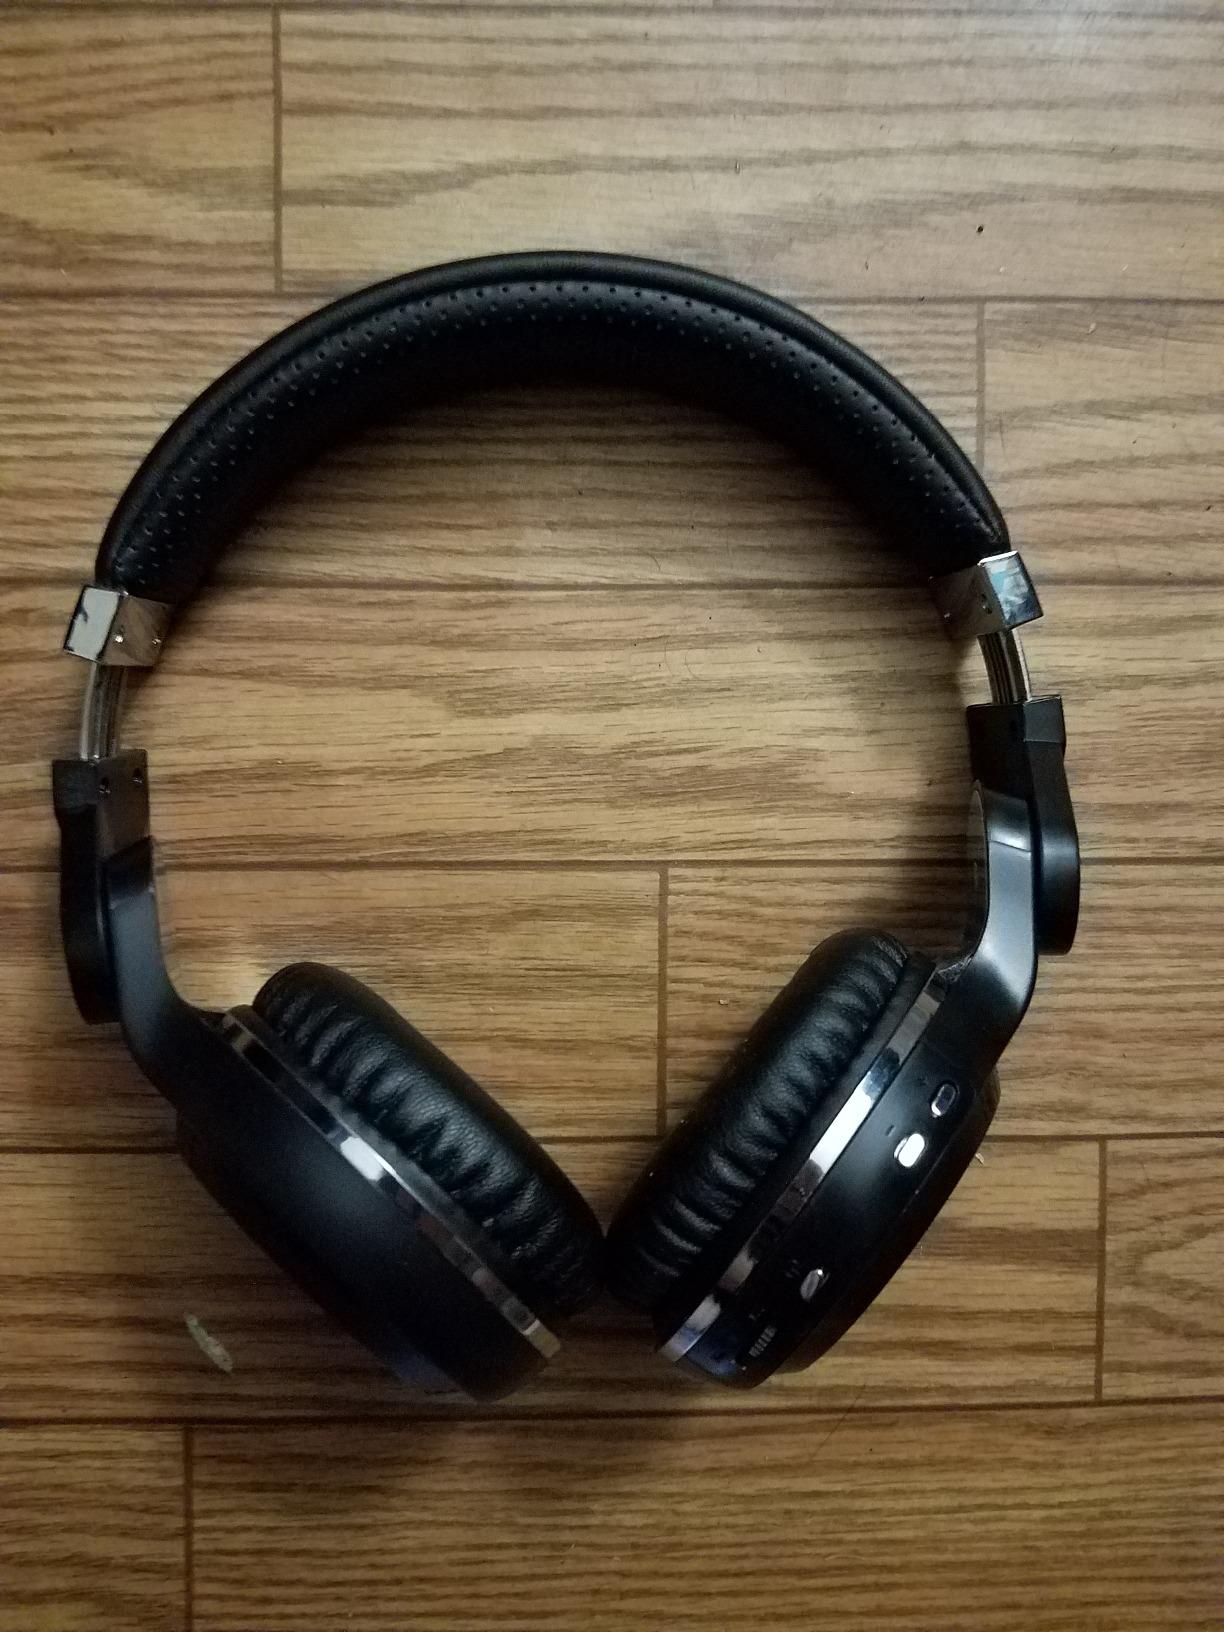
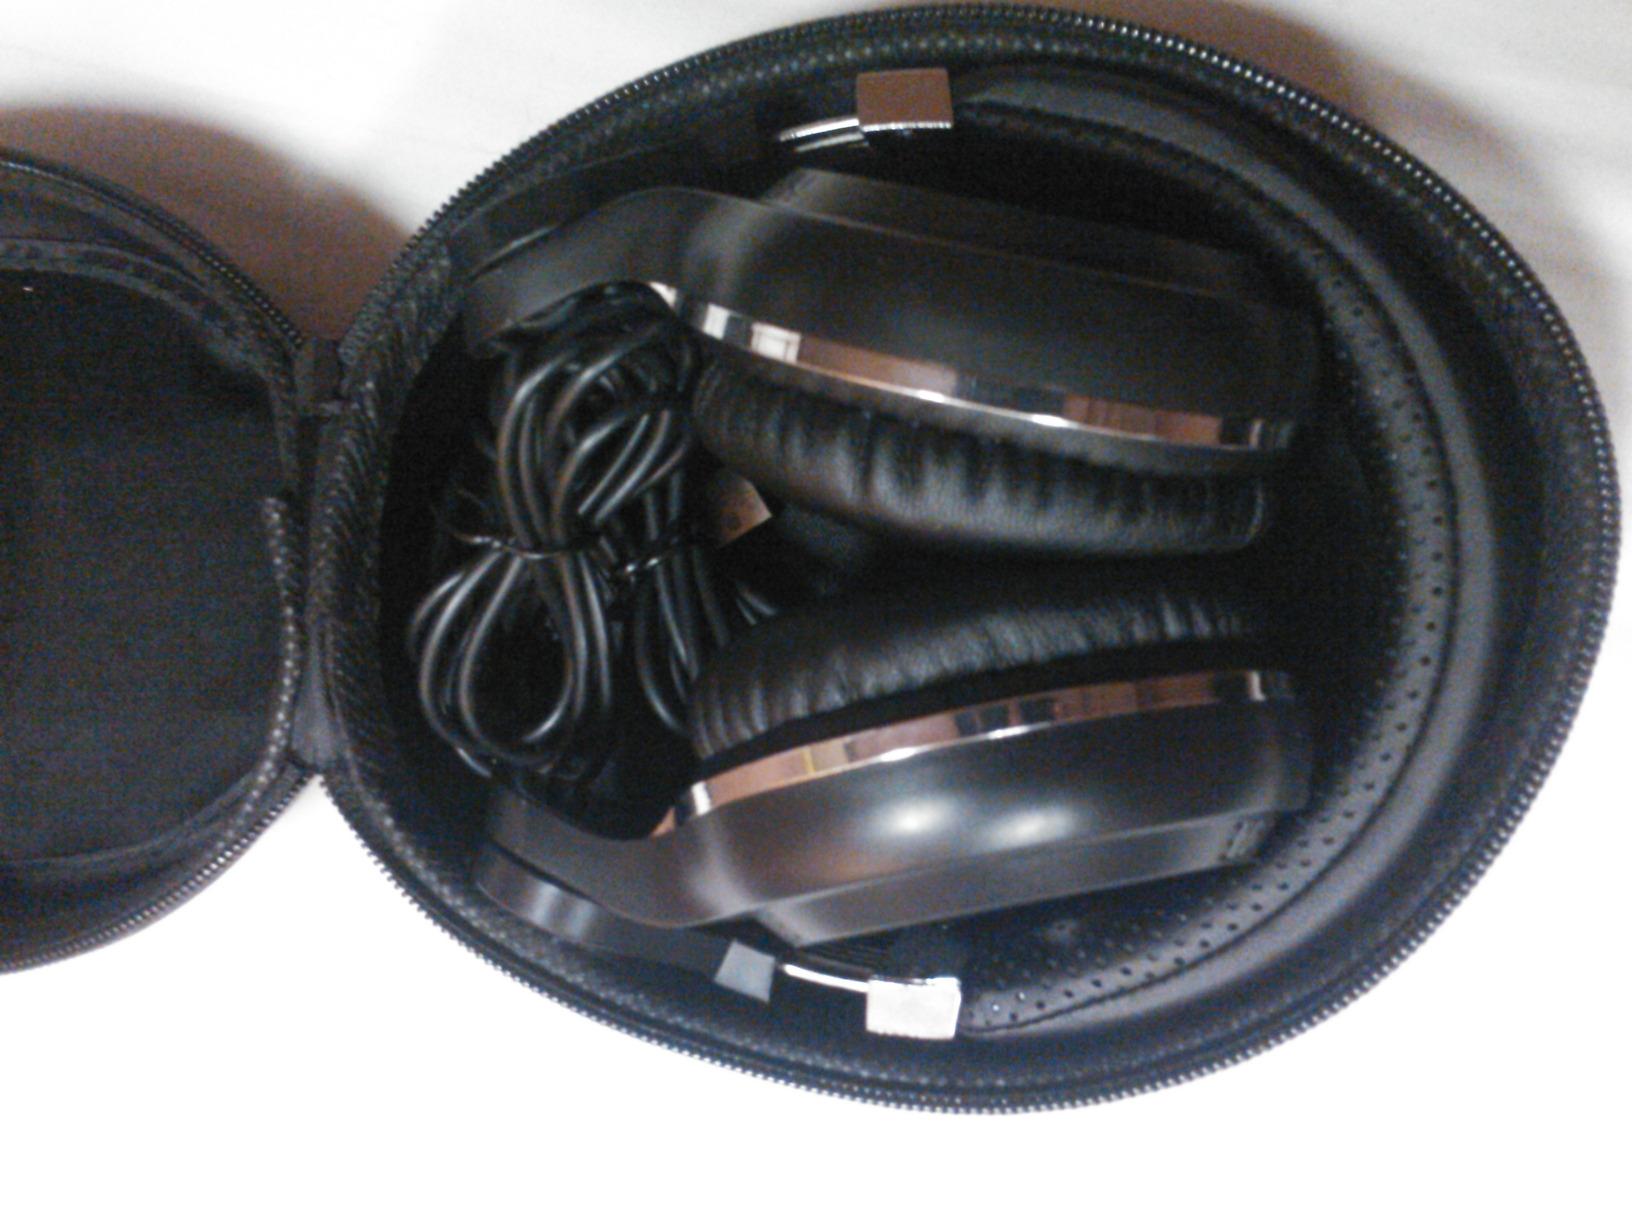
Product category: headphones
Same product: yes